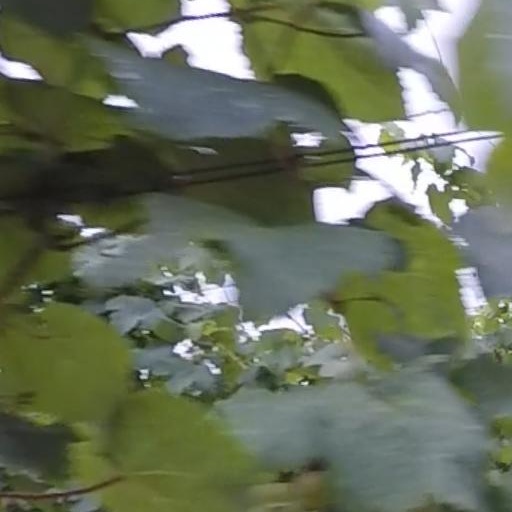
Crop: grape